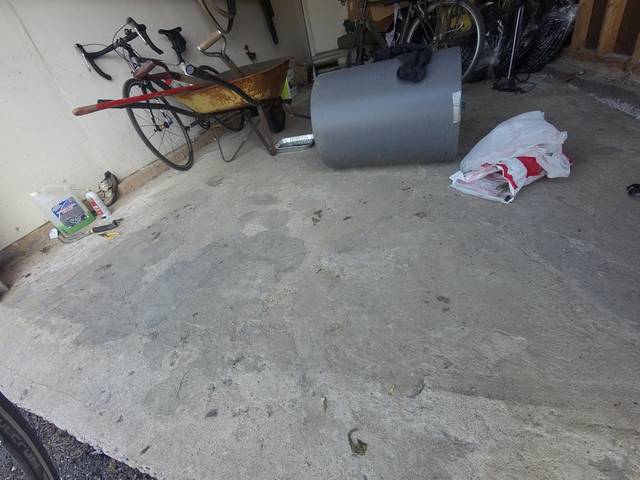
Region: Canada
Coordinates: 45.33, -75.775